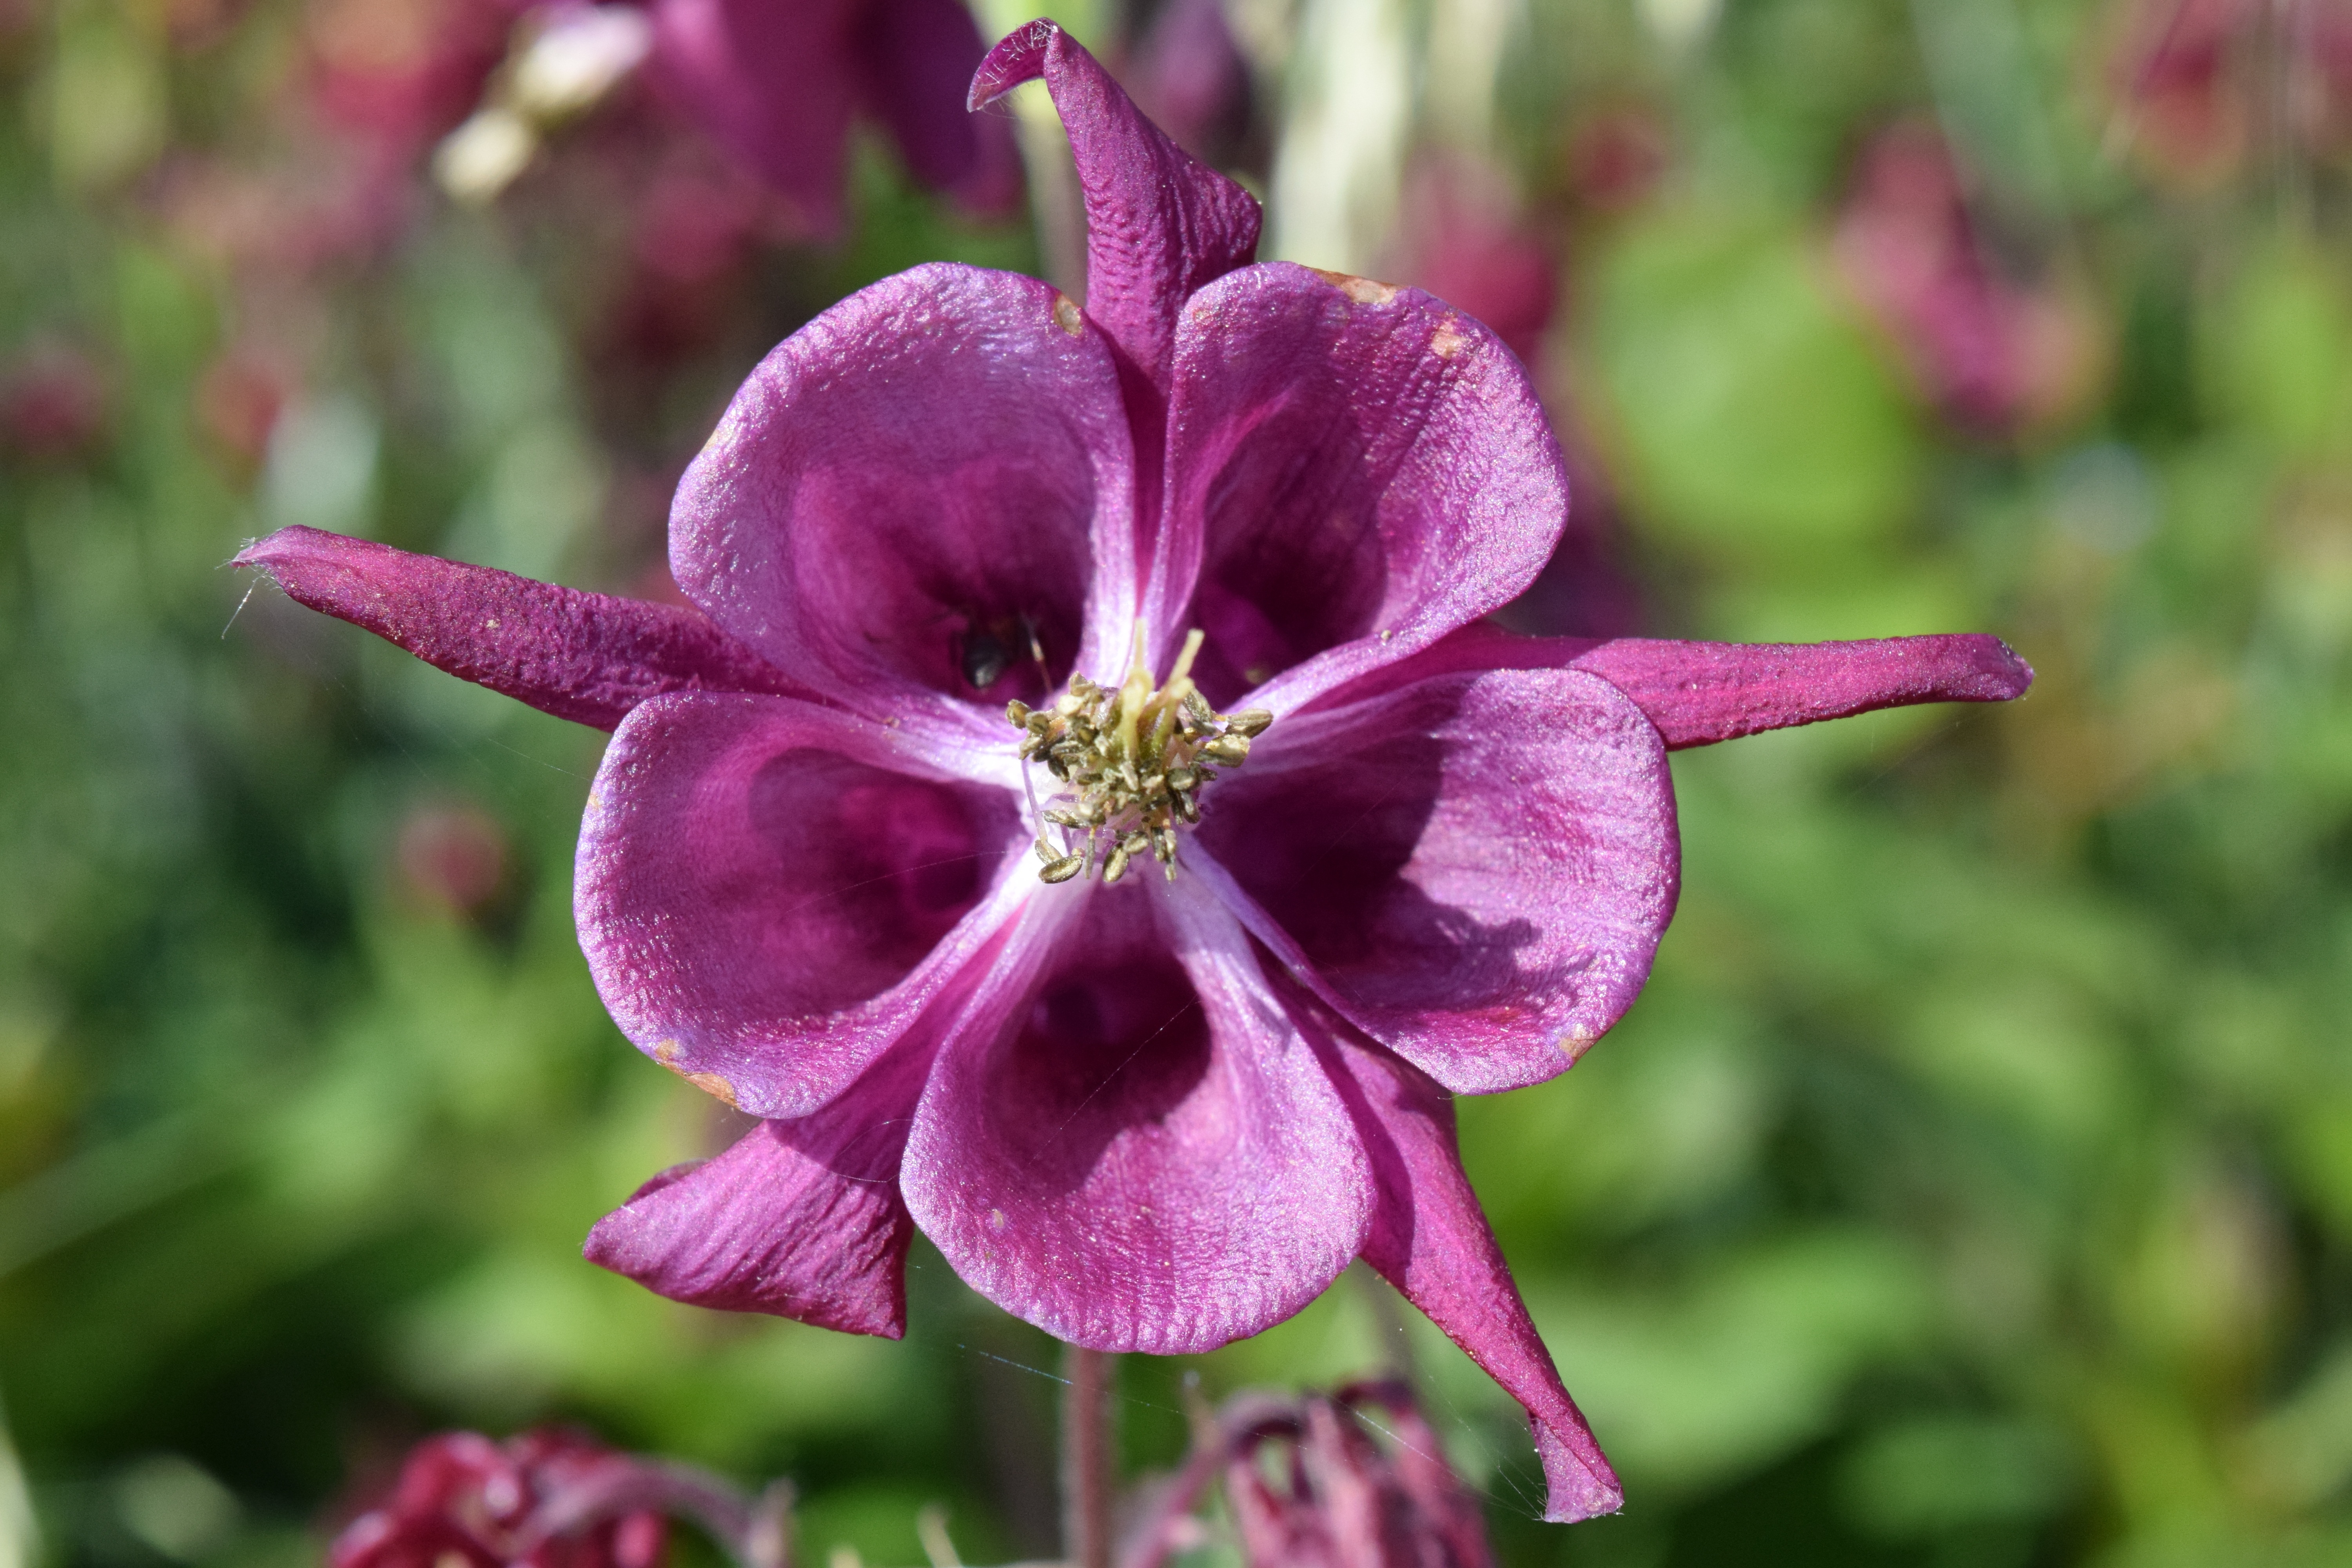
nature, blossom, plant, flower, purple, petal, bloom, botany, flora, wildflower, violet, campanula, bellflower, macro photography, flowering plant, land plant, everlasting sweet pea